Daniel Bélanger

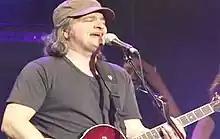
Daniel Bélanger on stage in Montreal, April 2, 2007.

Daniel Bélanger (born December 26, 1961) is a Canadian singer-songwriter. His music is eclectic, inspired by alternative rock, folk, and electronic music, sometimes humorous, sometimes wistful.